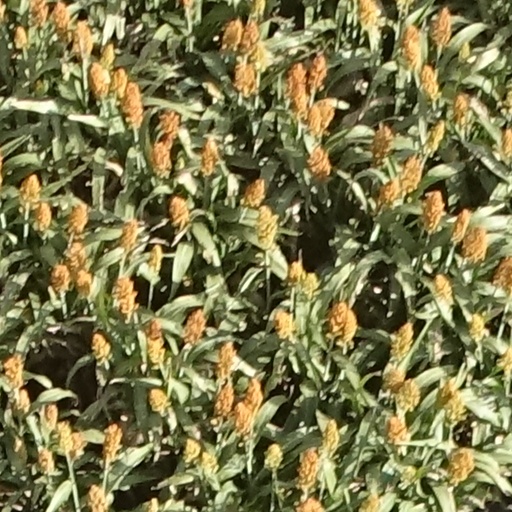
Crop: sorghum